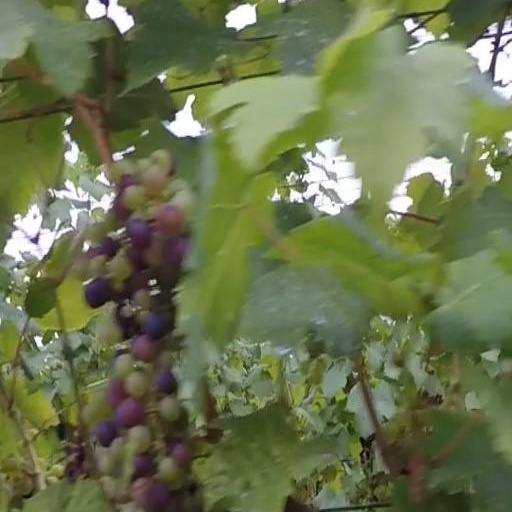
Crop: grape